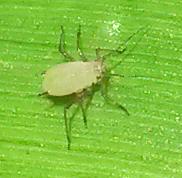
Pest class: english_grain_aphid